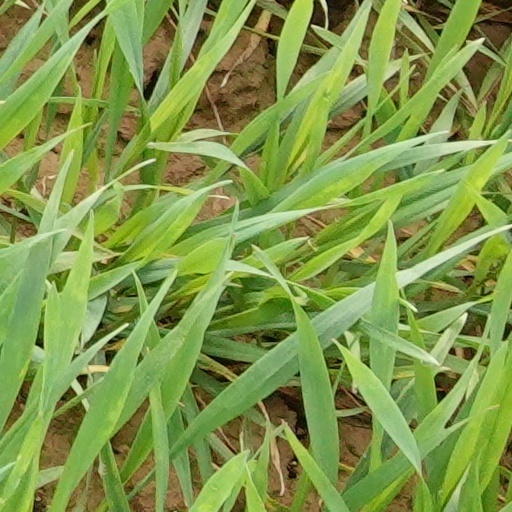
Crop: wheat